Epsilon axe

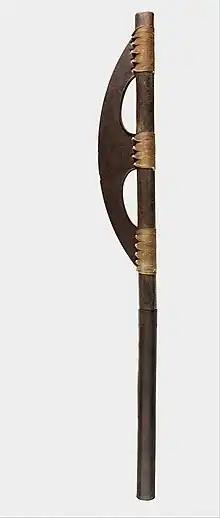
Egyptian epsilon axe (restored shaft and lashing), 19th century BC, bronze, Metropolitan Museum of Art.

The epsilon axe is a type of battle axe named for its similarity to the Greek letter epsilon (ϵ). The epsilon axe was widely used throughout the Middle East, its usage spread from there and grew in popularity to be used in eastern Europe and Russia as well as the Nordic countries. The axe is also depicted in Egyptian hieroglyphs with the warrior carrying both the epsilon axe and a shield thus leaving some to believe that this weapon was used also as a one handed weapon. Bronze examples of the Assyrian design are kept in the British Museum. Some historians have called the epsilon axe the "poor man's" khopesh, it is possible that the epsilon axe would be assigned to less valuable or "irregular" infantry while main forces would be equipped with the khopesh.